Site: brandenburg
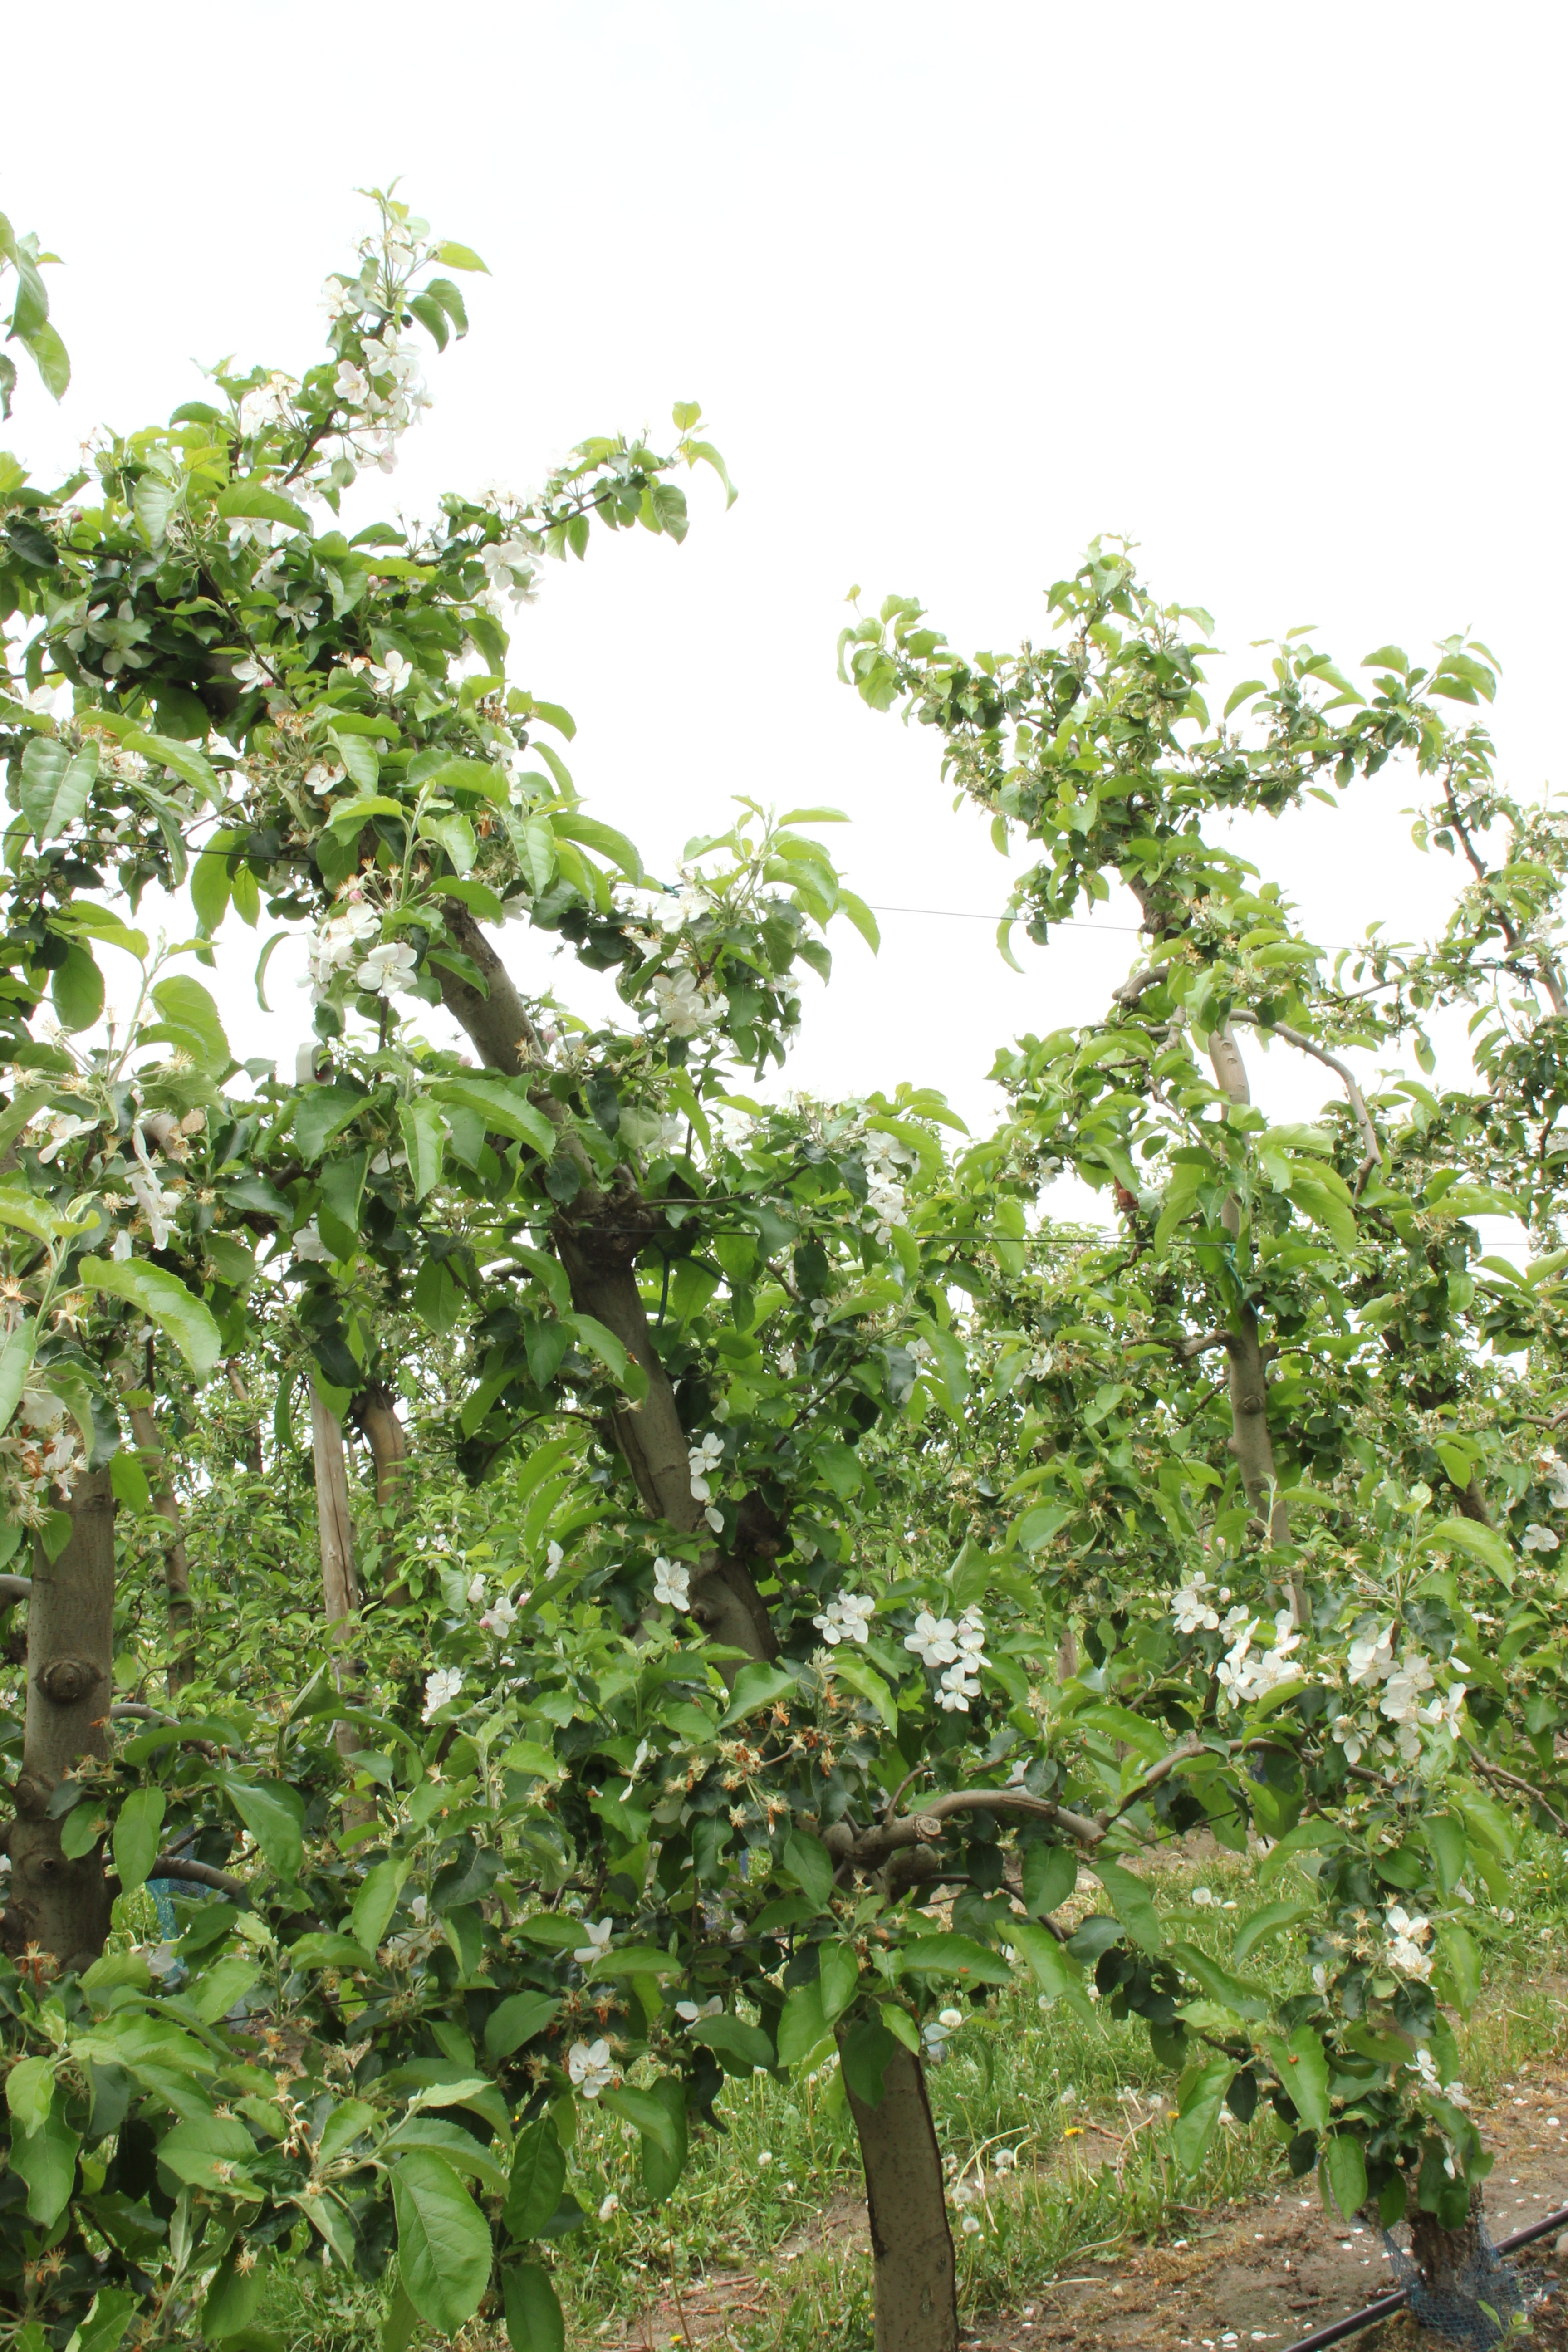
Growth stage (BBCH 67): Flowering